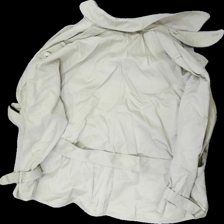
View: back
Type: Outerwear
Category: Ladies
Brand: H&M
Colors: Beige
Material: 51% viscose, 41% cotton
Cut: Regular
Size: L
Season: All
Stains: Minor
Price range: <50
Recommended usage: Export